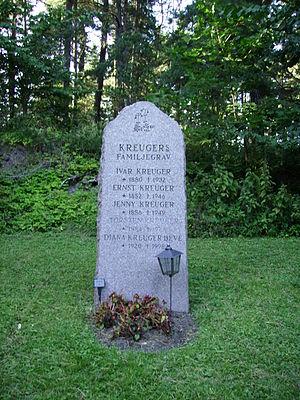
Ivar Kreuger est un homme d'affaires suédois. C'est l'un des industriels européens les plus influents de l'entre-deux-guerres, grâce à ses activités de production d'allumettes. Il est connu comme le « roi des allumettes », ayant réussi à obtenir un monopole sur ce produit.